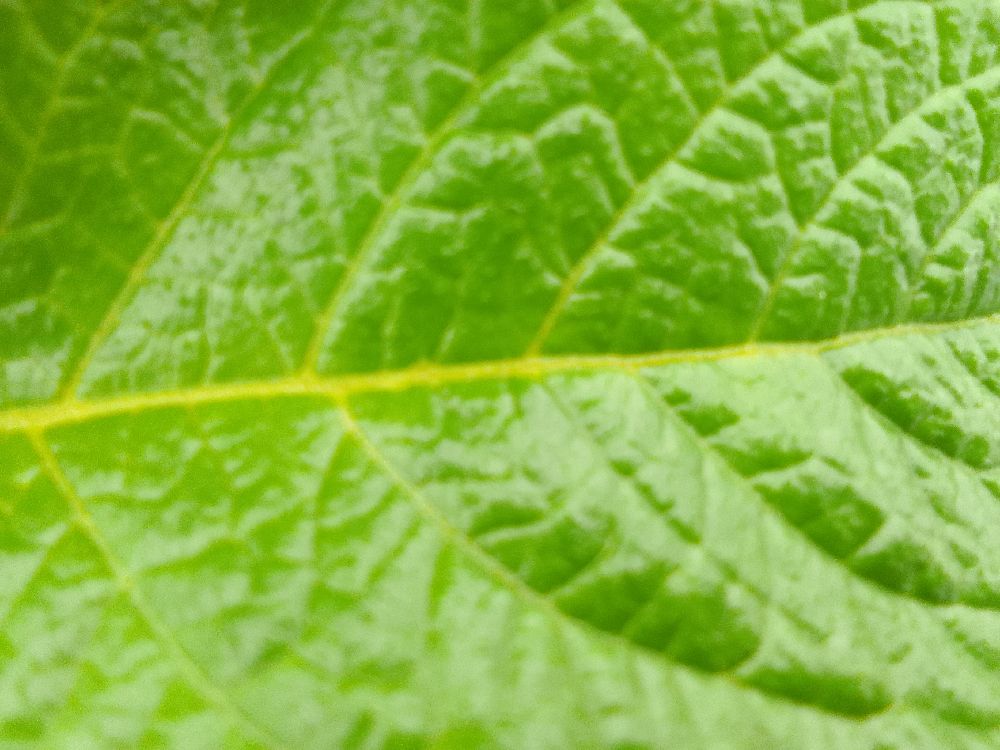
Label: Healthy